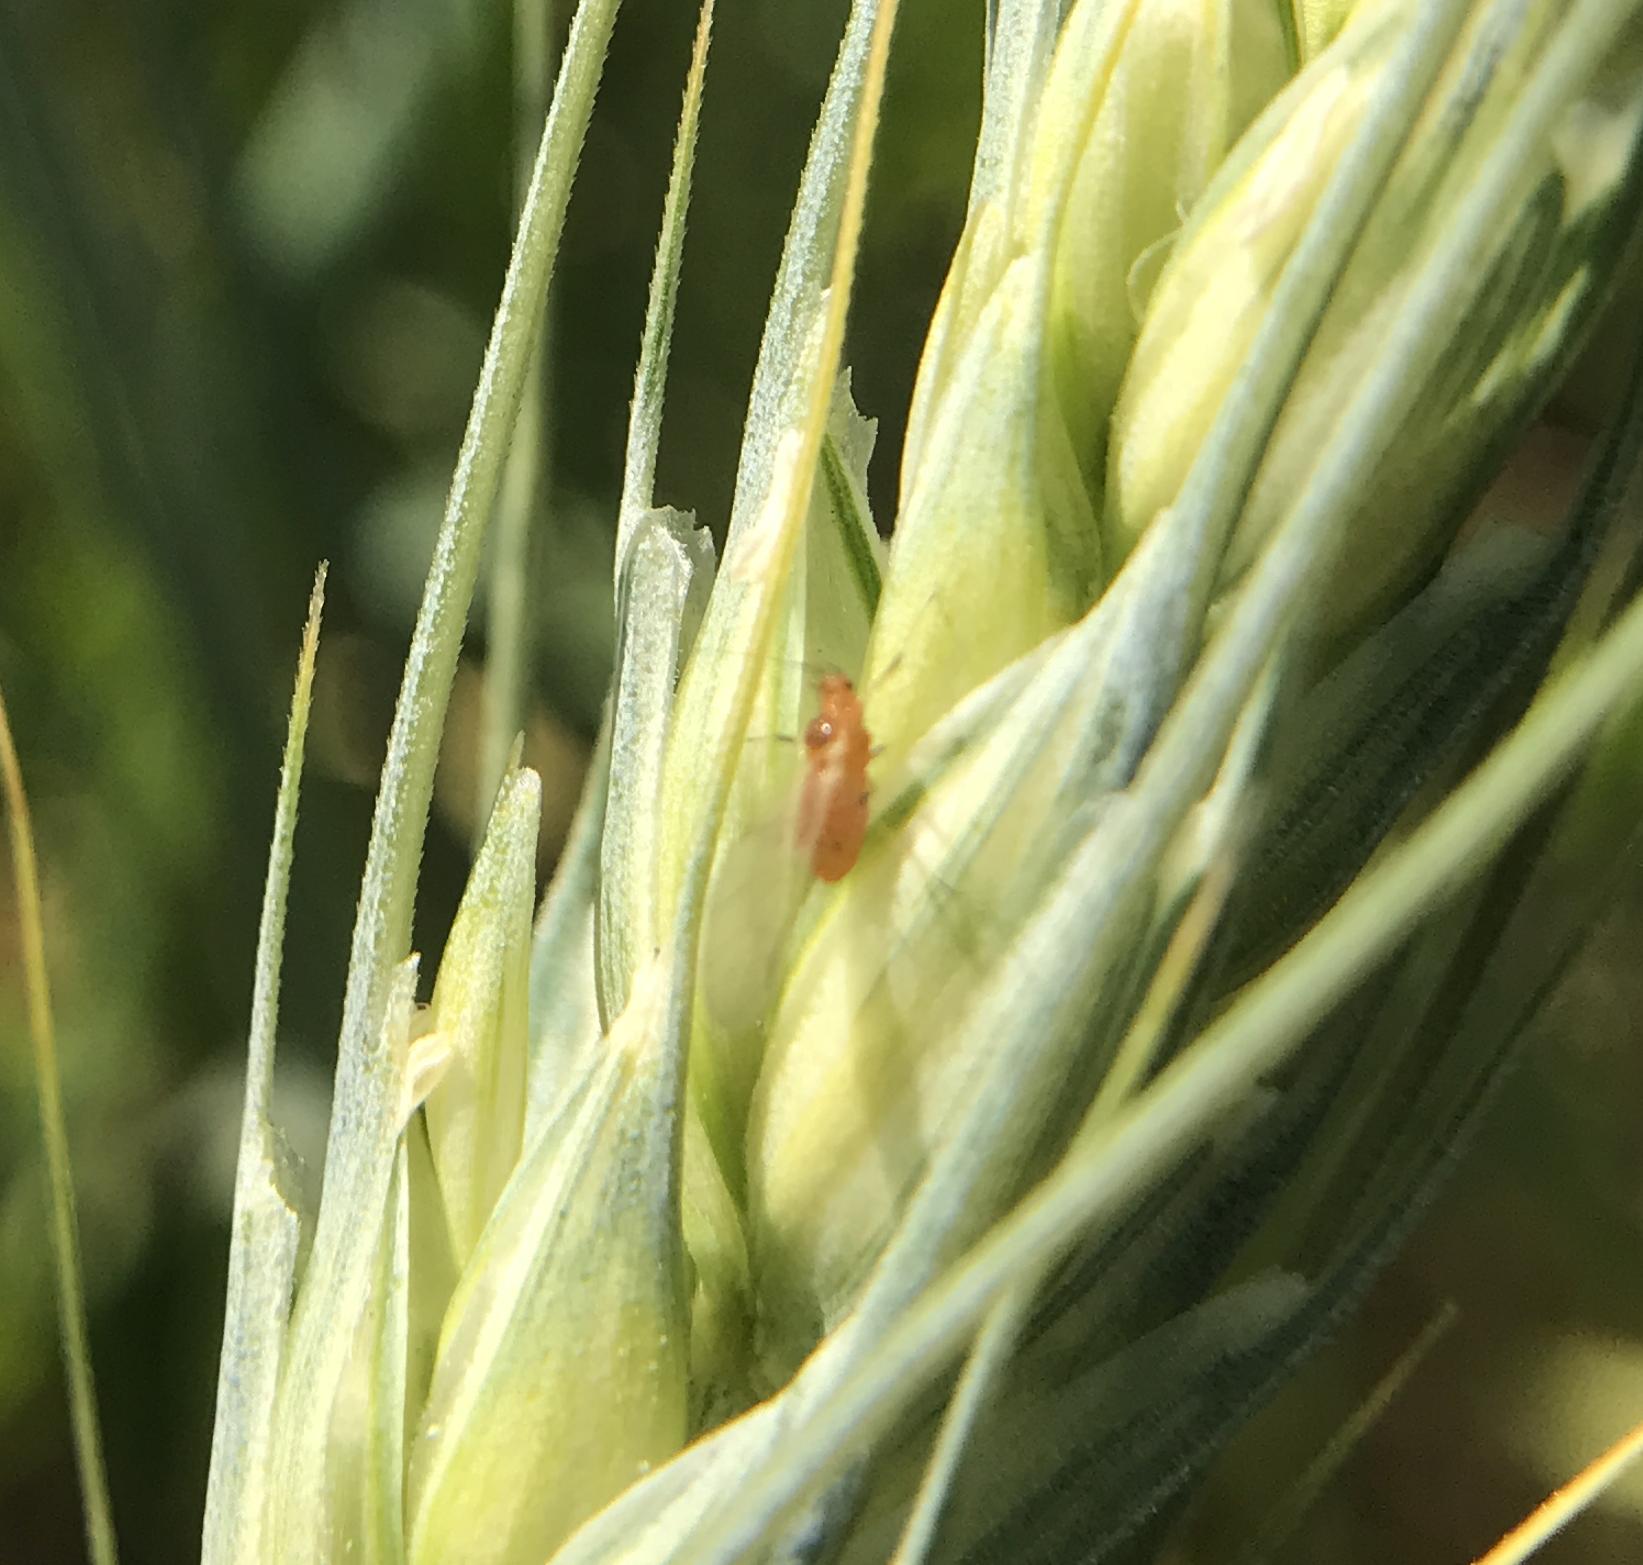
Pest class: english_grain_aphid